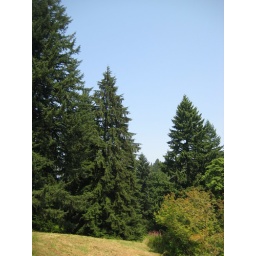
Forest Park near the monkey puzzle tree